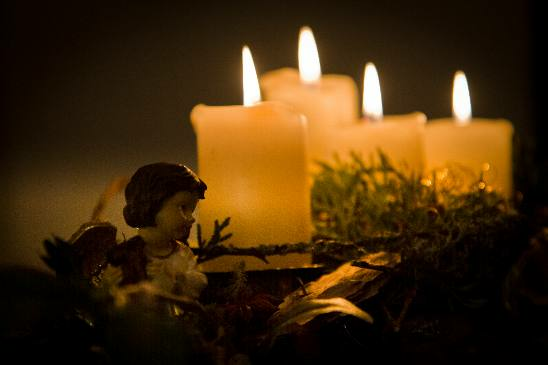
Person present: No